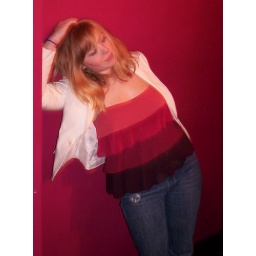
My shirt matched the bathroom walls in a kinda freaky way.